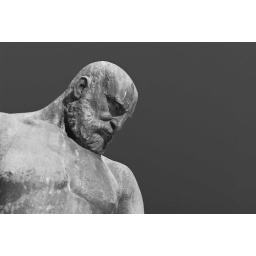
Experimenting with black and white in Lightroom. Vigelandsparken, Oslo, Norway